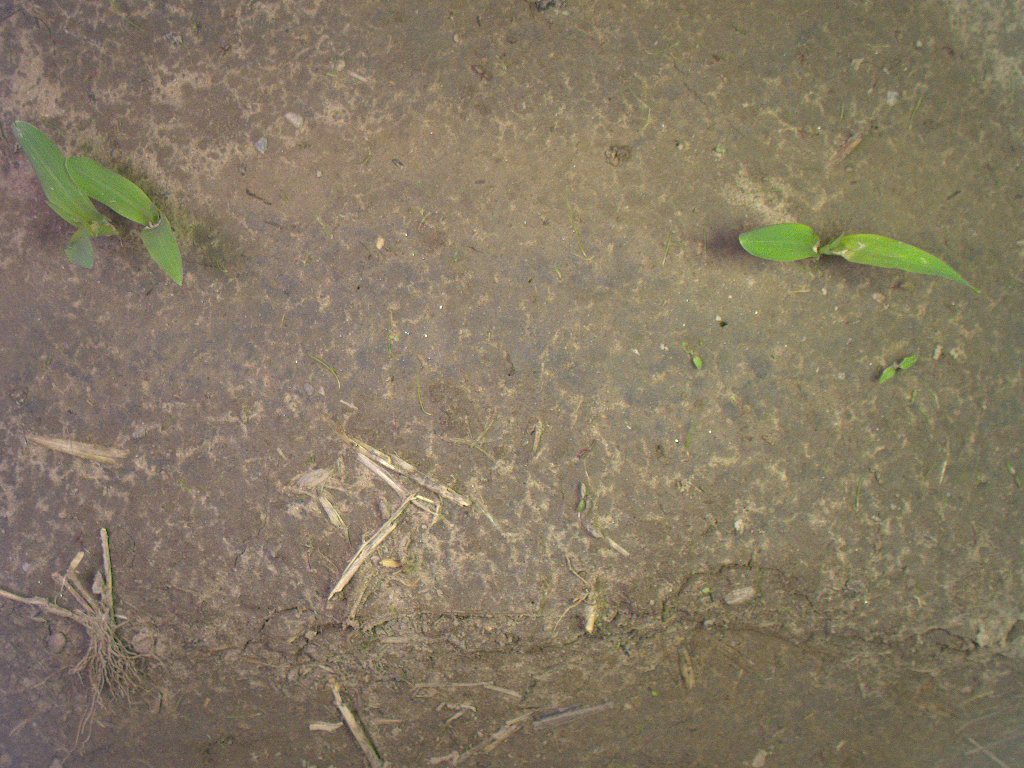
Crop: maize
Objects: maize, maize, maize, stem_maize, stem_maize, stem_maize